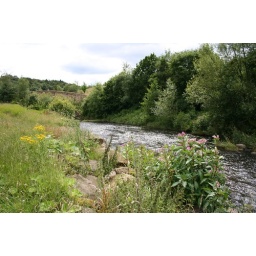
Taken in the Derwent Country Park. There was a really nice bridge over the river